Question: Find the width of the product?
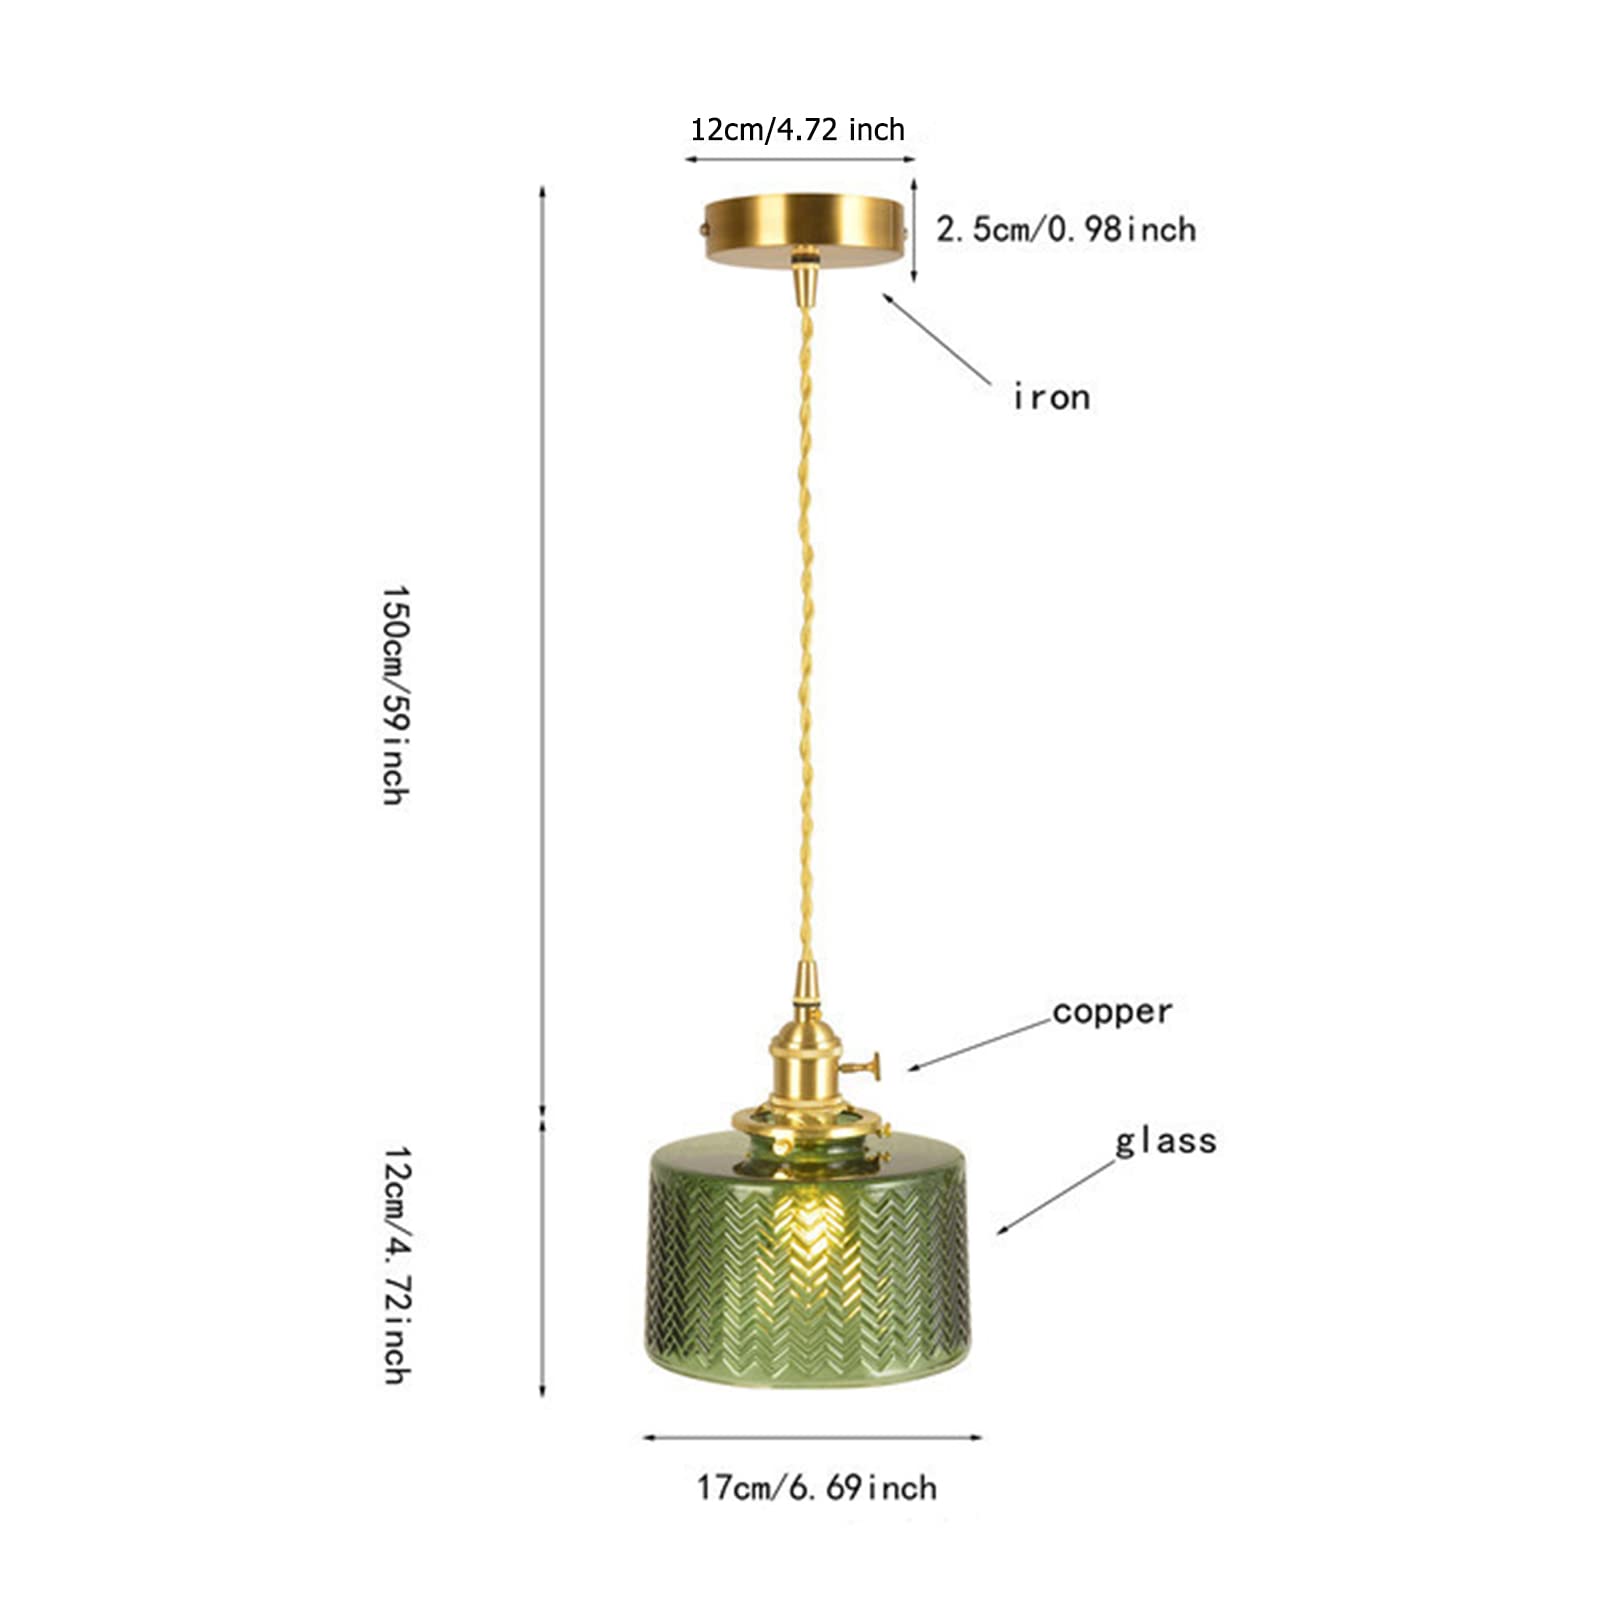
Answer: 17.0 centimetre